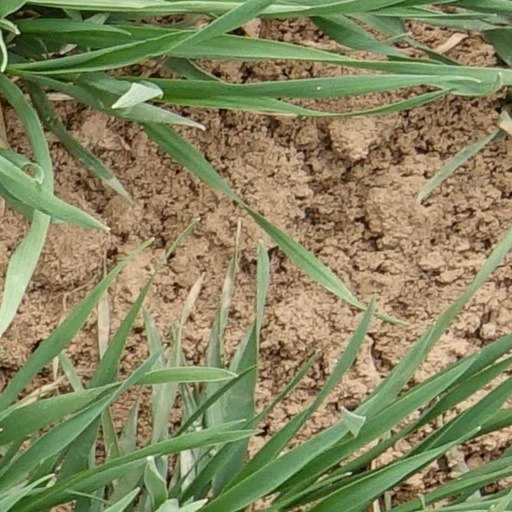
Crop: wheat